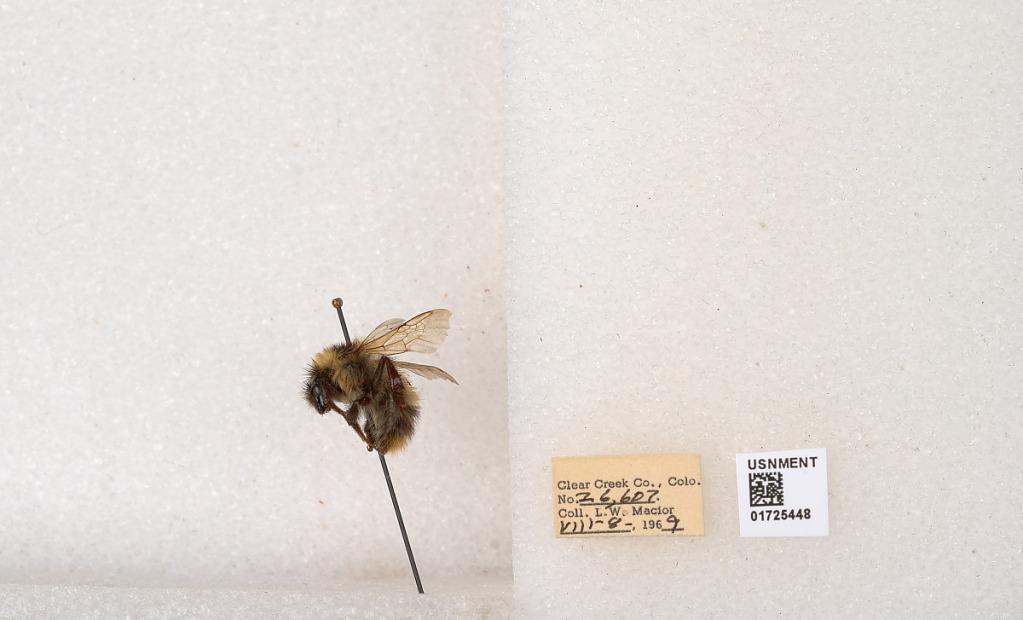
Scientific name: Bombus kirbyellus
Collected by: L. Macior
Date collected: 1969-8-8
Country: United States
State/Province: Colorado
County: Clear Creek
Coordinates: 39.6891, -105.644